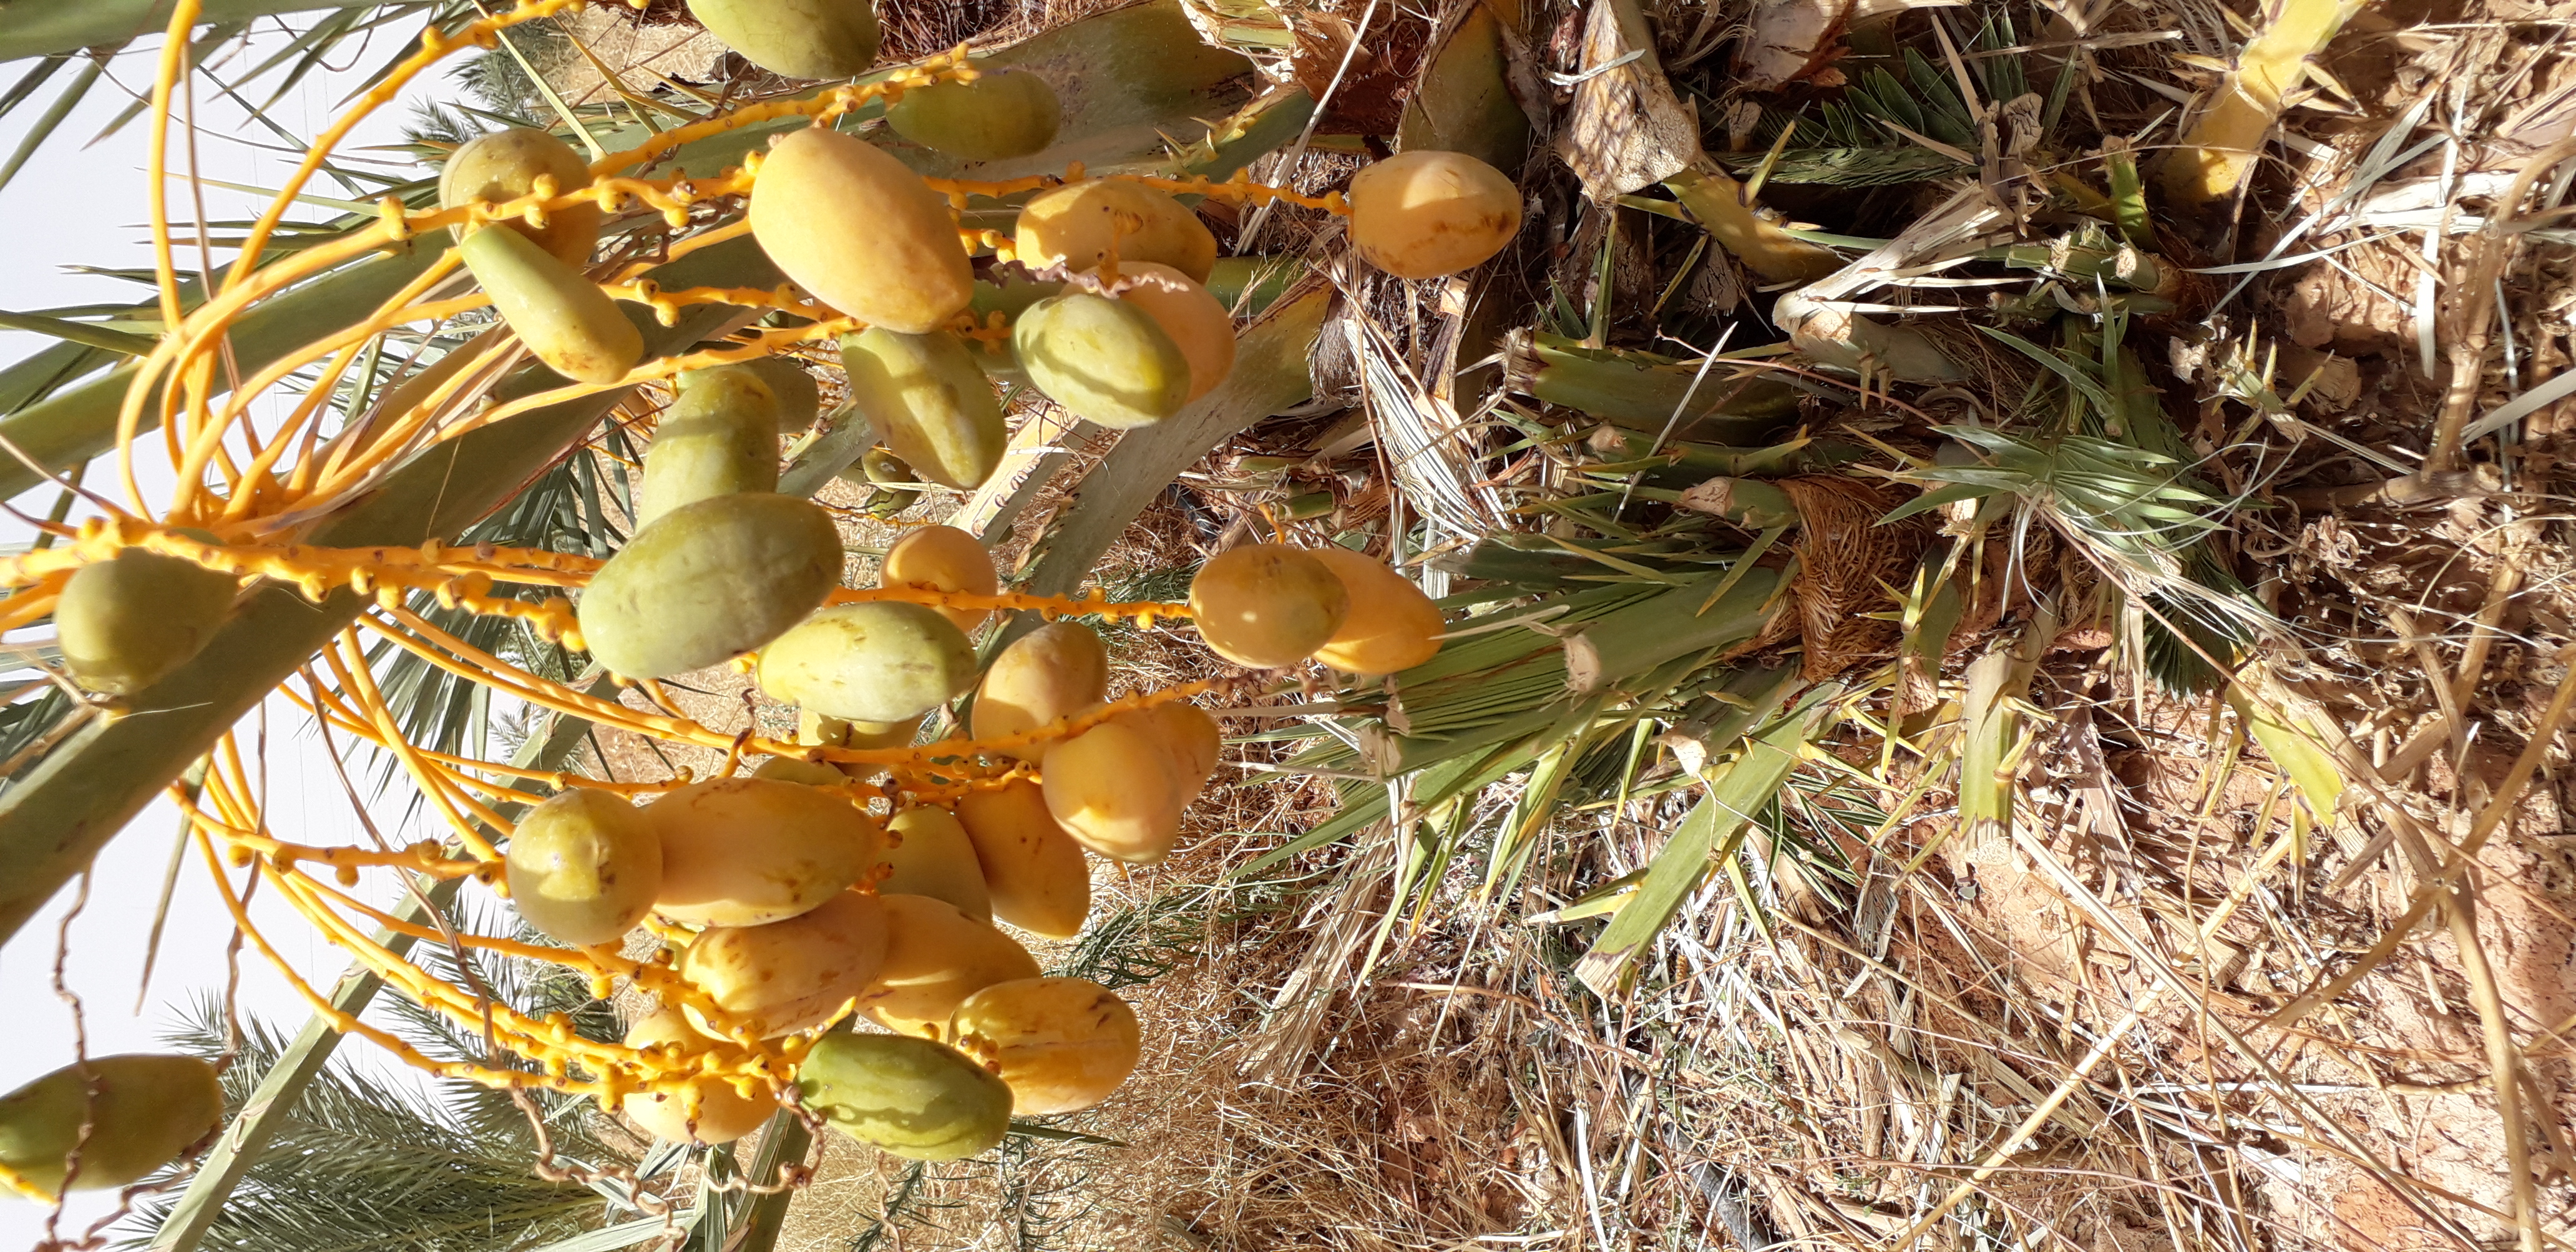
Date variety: Boumajhoul